Russell (locomotive)

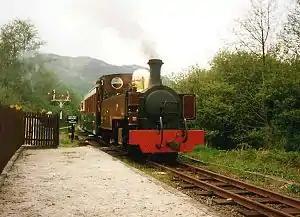
"Russell" approaching Gelert's Farm halt

A steam locomotive, the design of "Russell" is more closely related to Hunslet No 865 of 1905 otherwise known as Leeds Number 1, although certain engineering aspects can be more readily associated with a design of locomotives supplied to the Sierra Leone Government Railway. One of the driving wheel centres bears the initials SLR, however this has been found to have been a later replacement and not as originally supplied. Originally built with air train brakes, it was converted to vacuum train brakes following the linking of the Welsh Highland and Ffestiniog Railways.